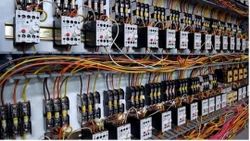
Label: Govt_Licensed_Class_1_Electrical_Contractors